List of statues on Charles Bridge

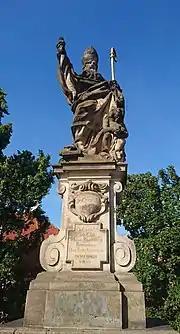
Statue of St. Augustine

("socha sv. Juda Tadeáše") This sculpture portrays St. Jude holding a rod. It was sculpted by Jan Oldřich Mayer in 1708 and paid for by František Sezima, the knight Mitrovský from Nemyšle and Jeřichovice.